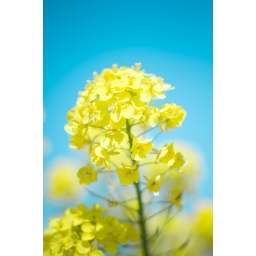
this is one flower in thousands. it was like a yellow carpet.